Benjamin F. Lee

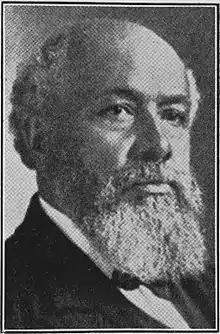
Lee in 1921

Lee advocated black southerners to remain in the south rather than take part in the Great Migration wherein blacks moved from the rural south to the urban North. Lee has been criticised for that position, with historian Milton Sernett stating that Lee's position as AME Church bishop gave him a conflict of interest since declining populations of blacks in the South would weaken the church there.